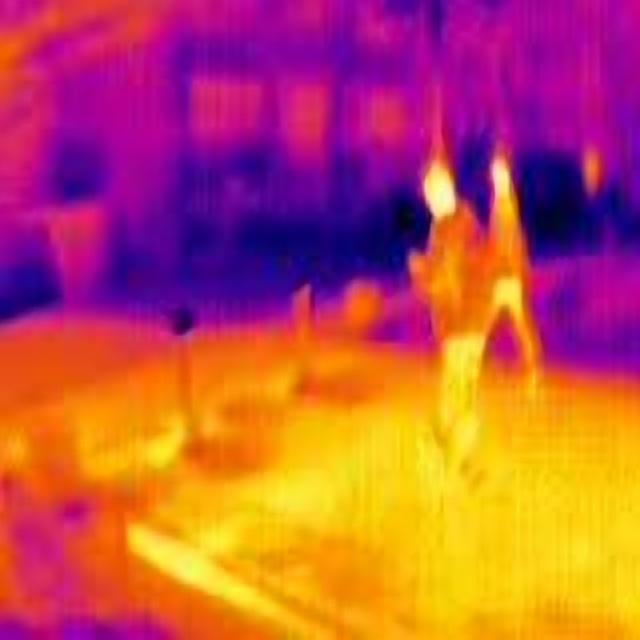
Detected objects:
label: person
label: person